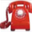
Label: telephone